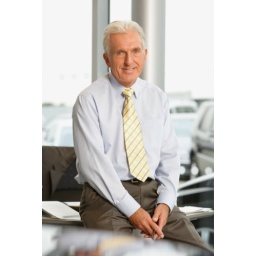
Mature car salesman sitting on desk in showroom, smiling, portrait